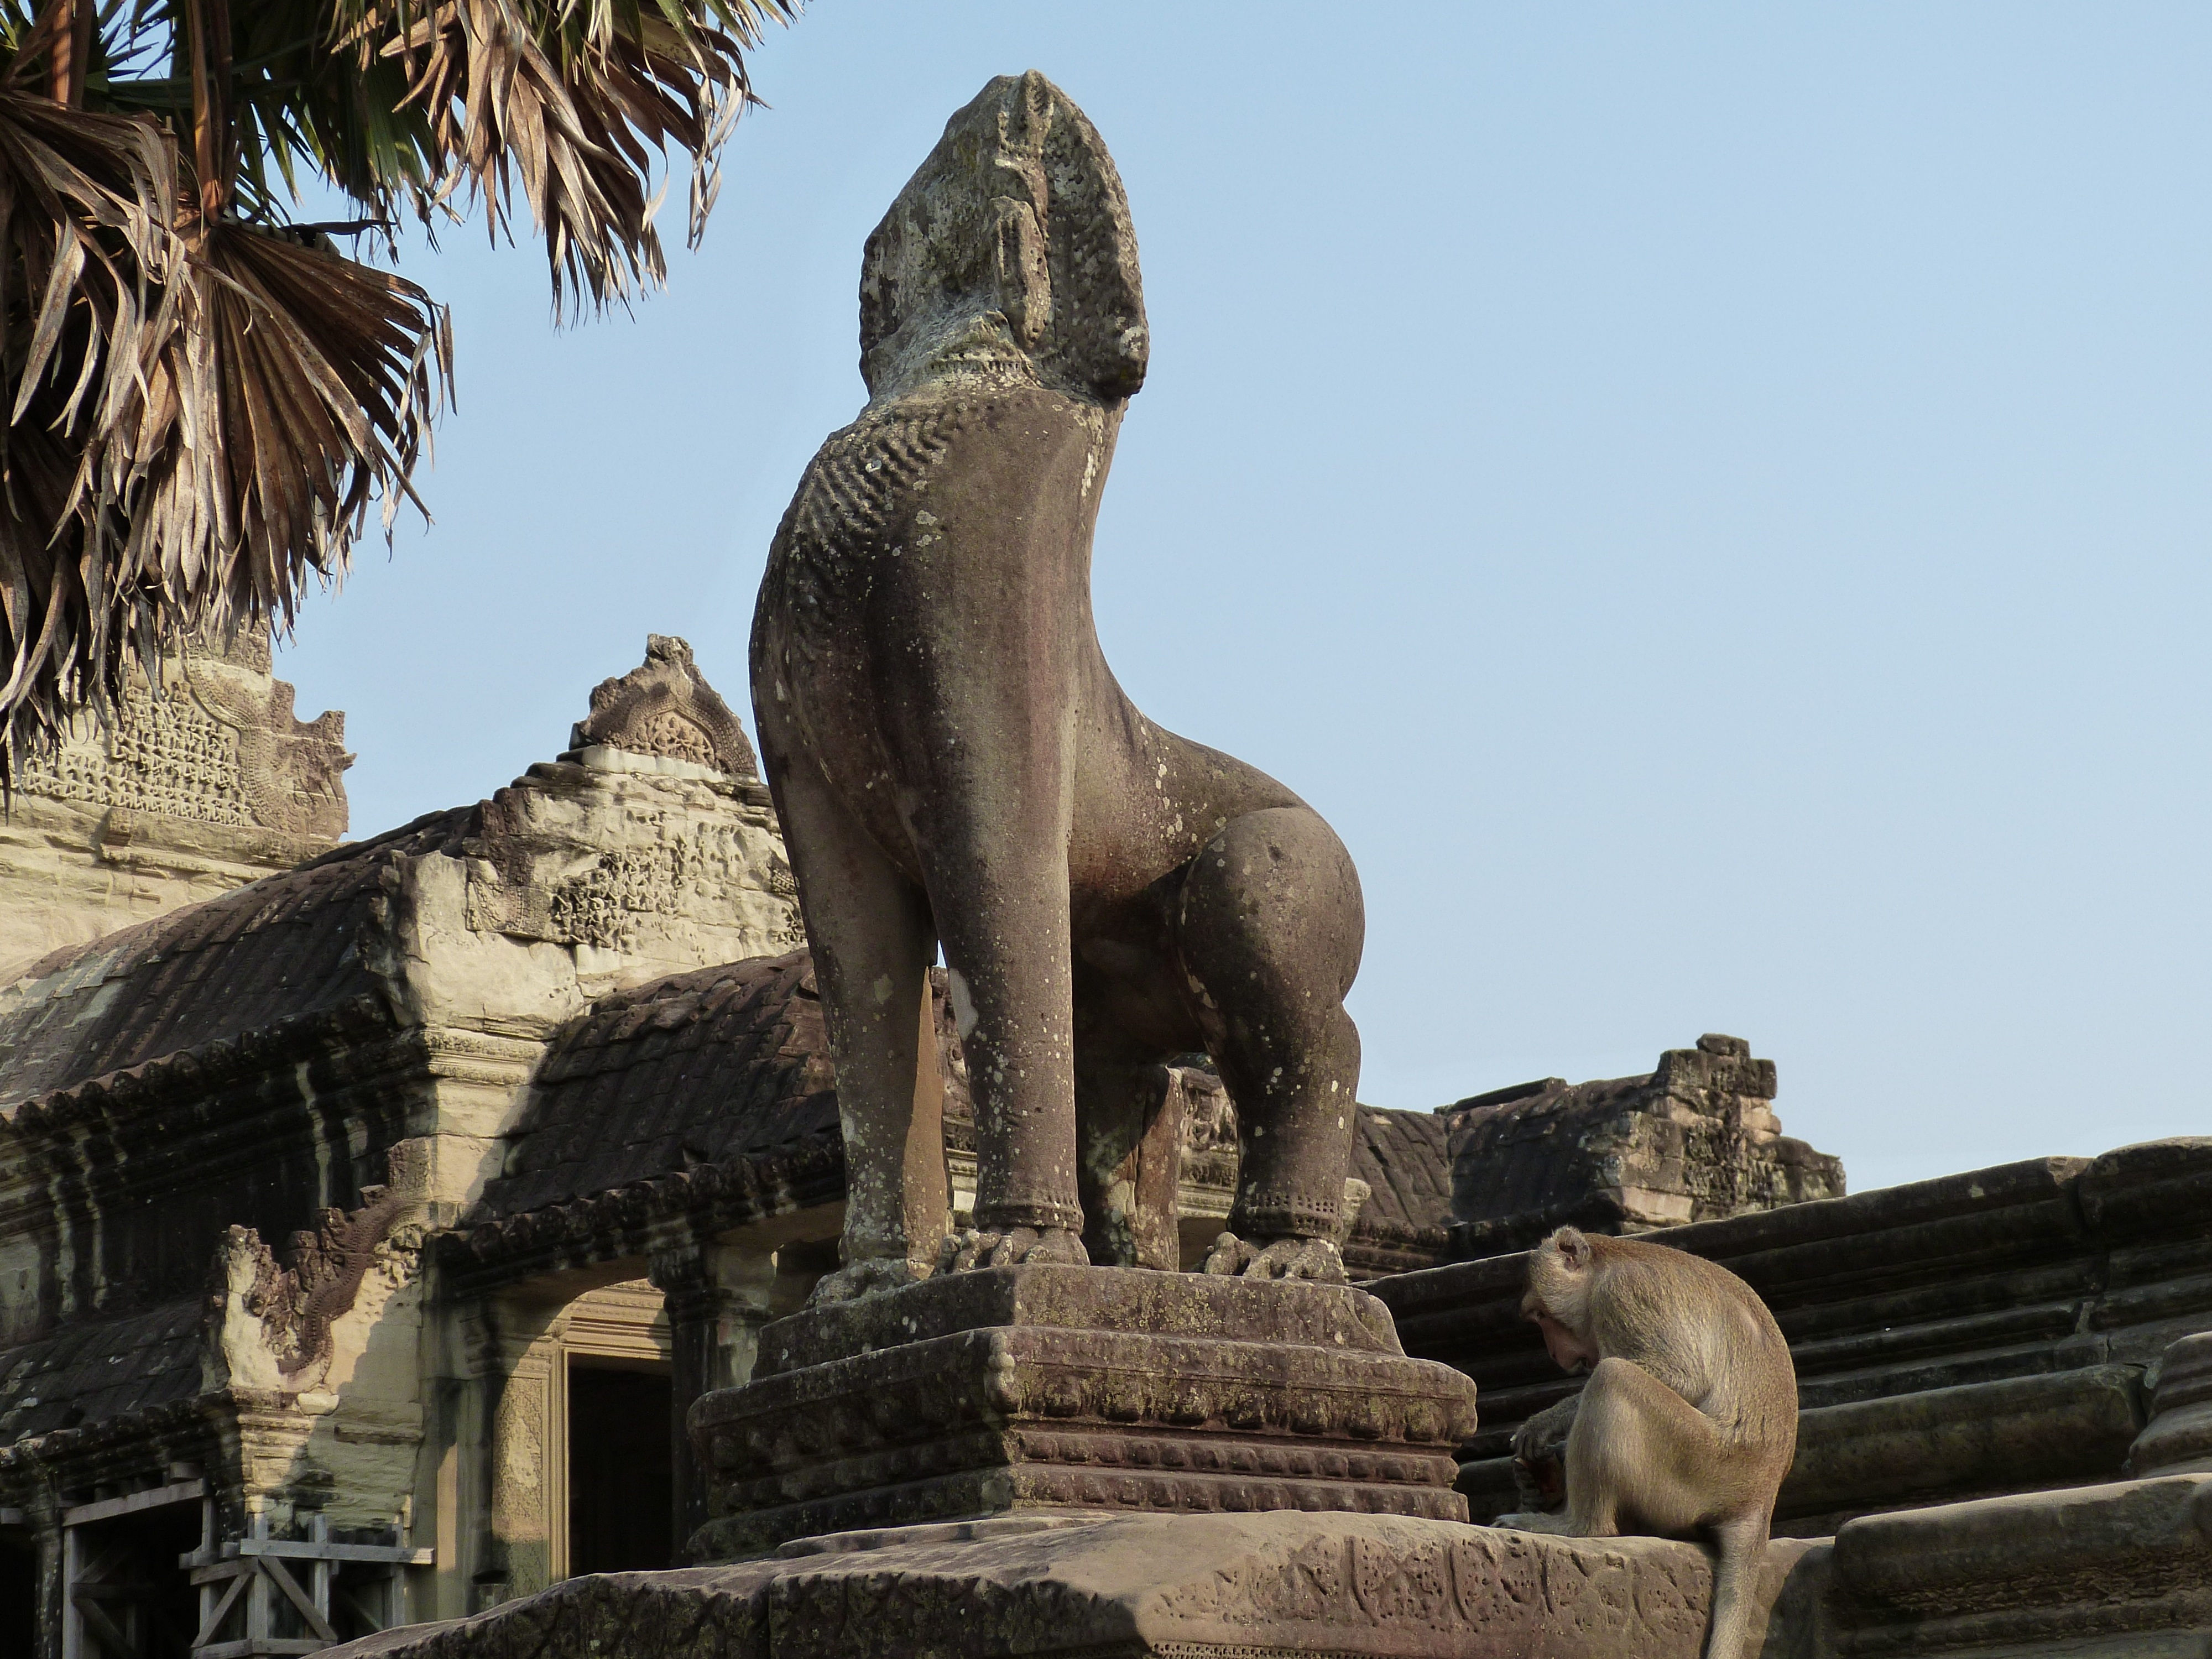
architecture, monument, statue, asia, monkey, world heritage, sculpture, art, figure, temple, cambodia, unesco, carving, angkor wat, historically, angkor, siem reap, unesco world heritage, temple complex, hindu temple, ancient history